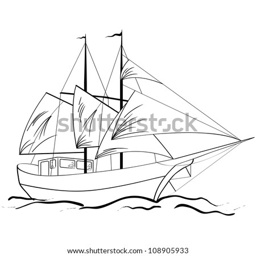
sketch of nautical sailing vessel in a sea